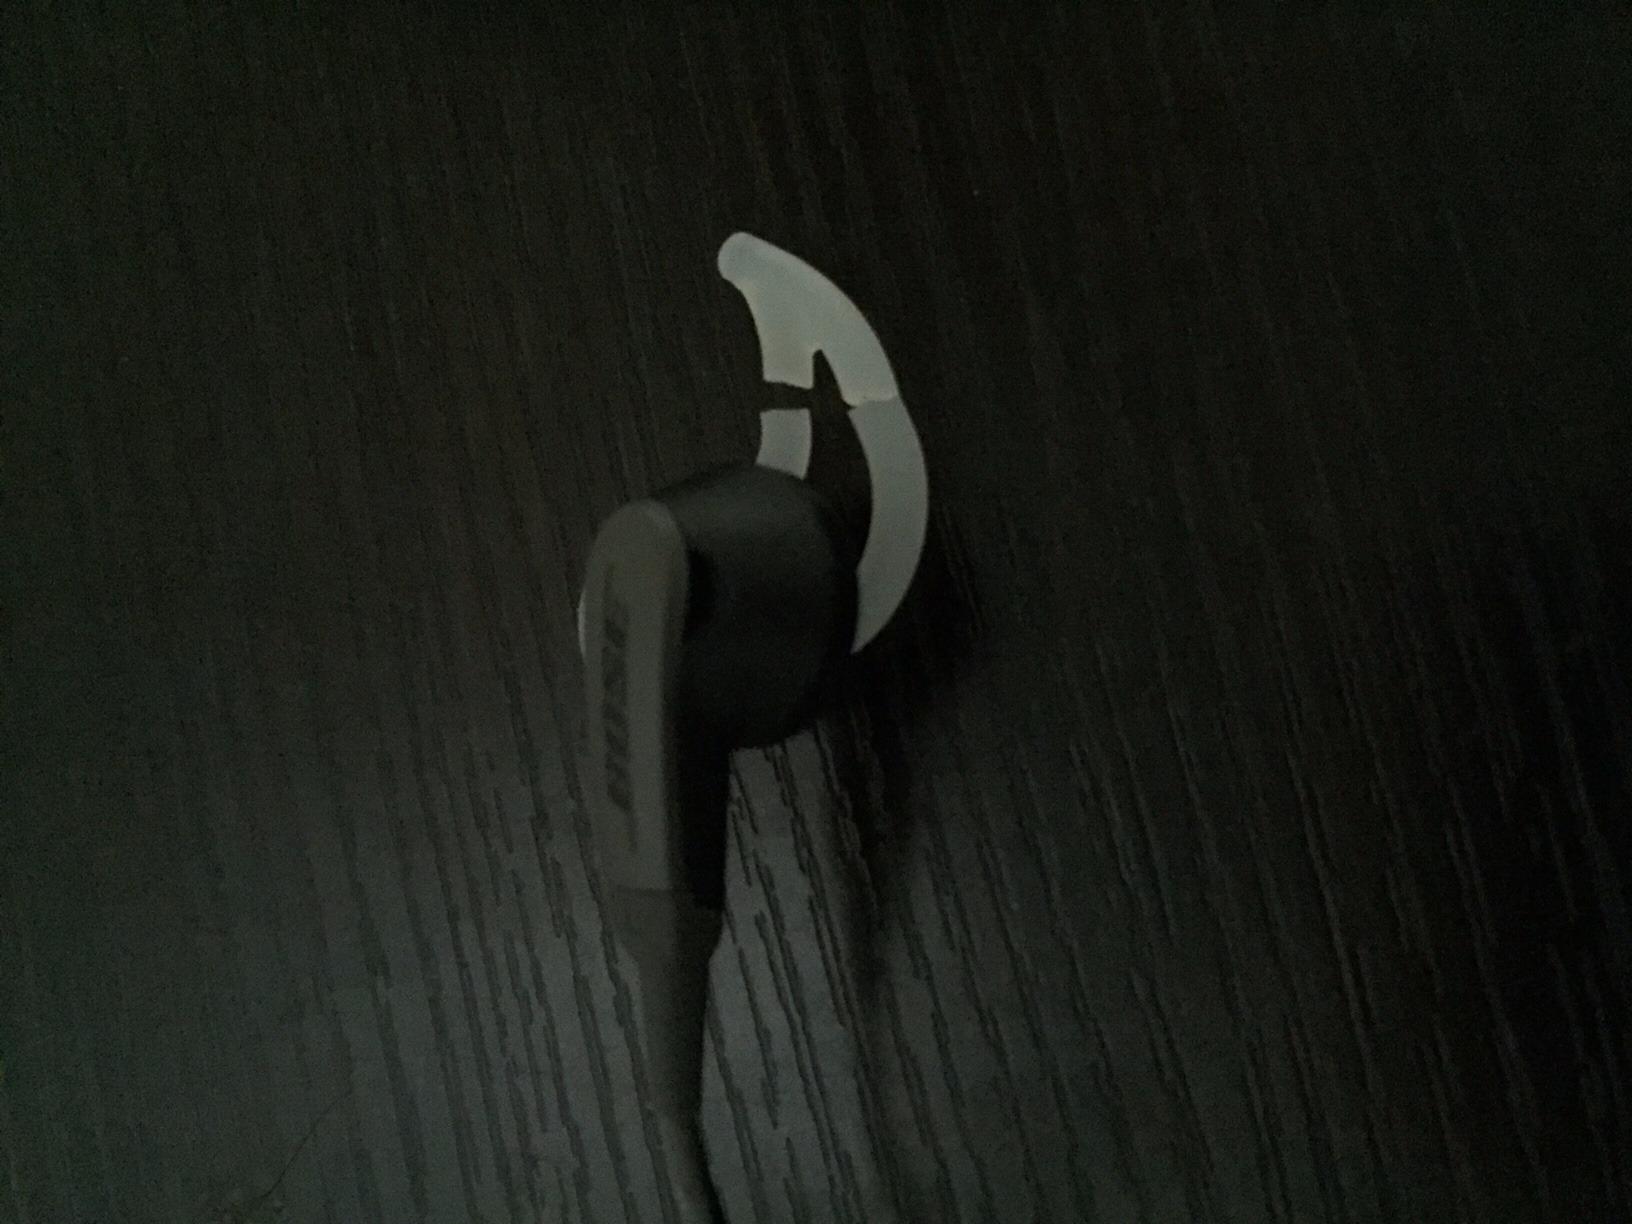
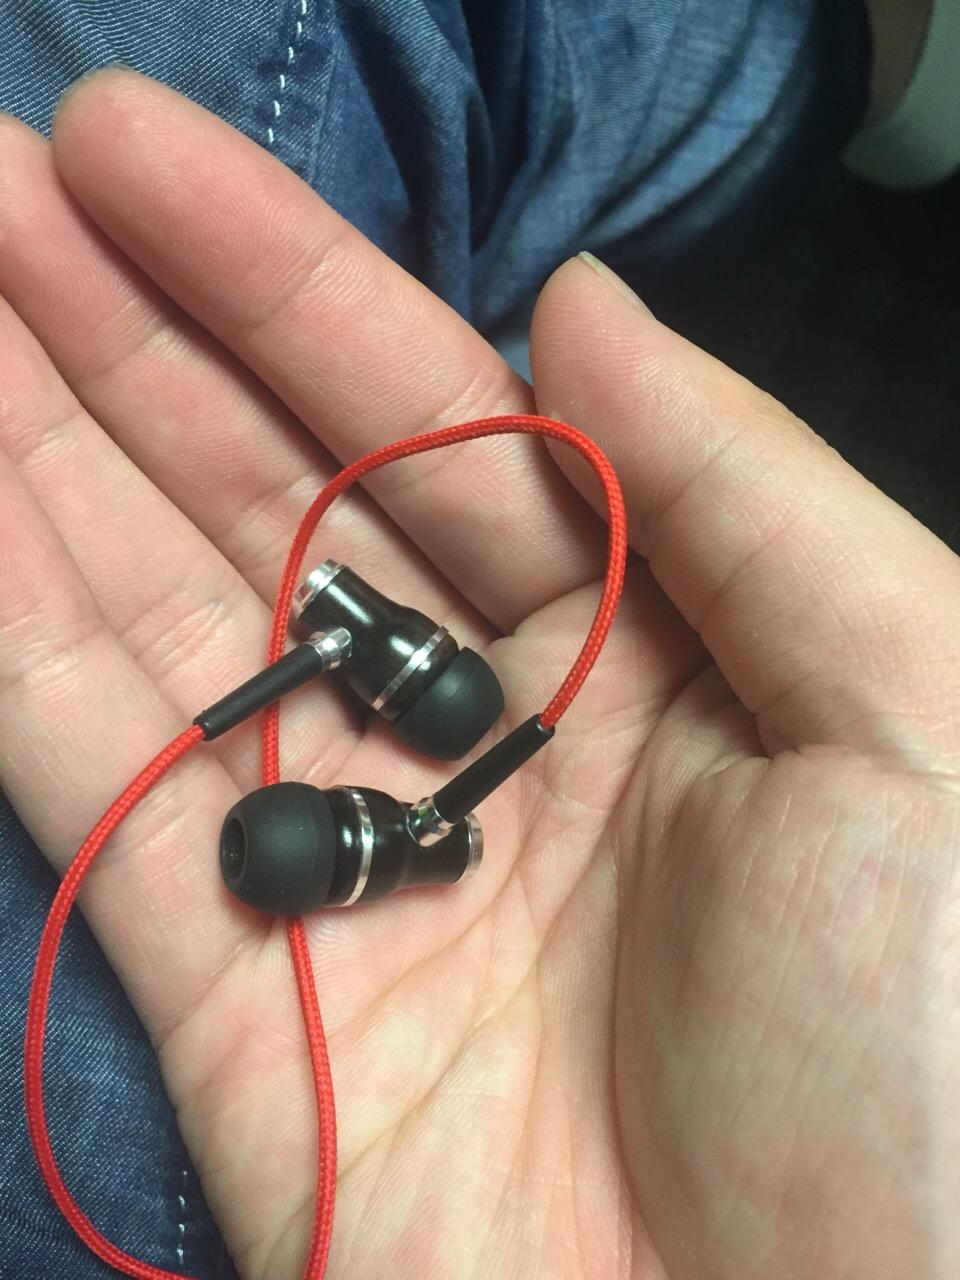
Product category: headphones
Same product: no